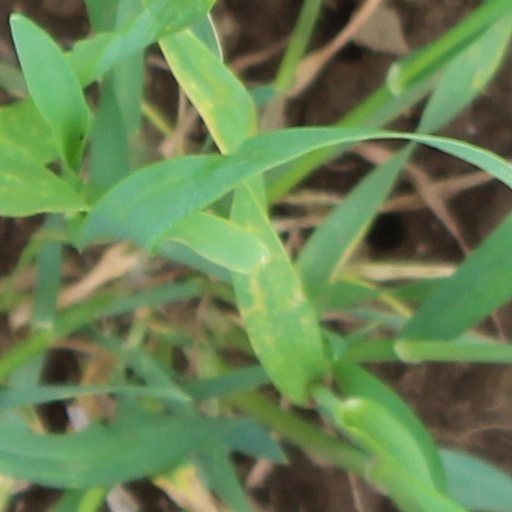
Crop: wheat